Fonopost

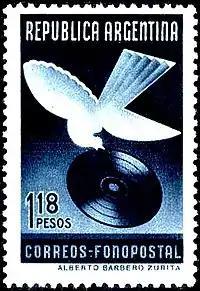
A 1939 Fonopost stamp from Argentina.

Fonopost, or Phonopost, was an experimental postal service in Argentina to record a person's voice and deliver the resulting recording by mail.